Rainald Goetz

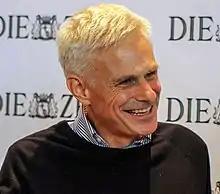
Rainald Goetz, 2012

Rainald Maria Goetz (born 24 May 1954, in Munich) is a German author, playwright and essayist.